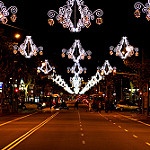
Scene: Outdoor